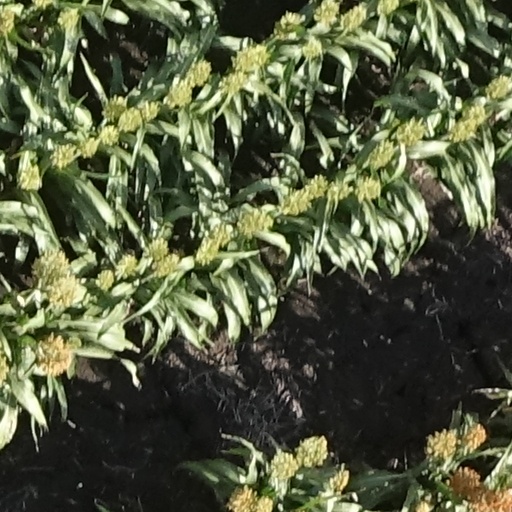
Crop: sorghum